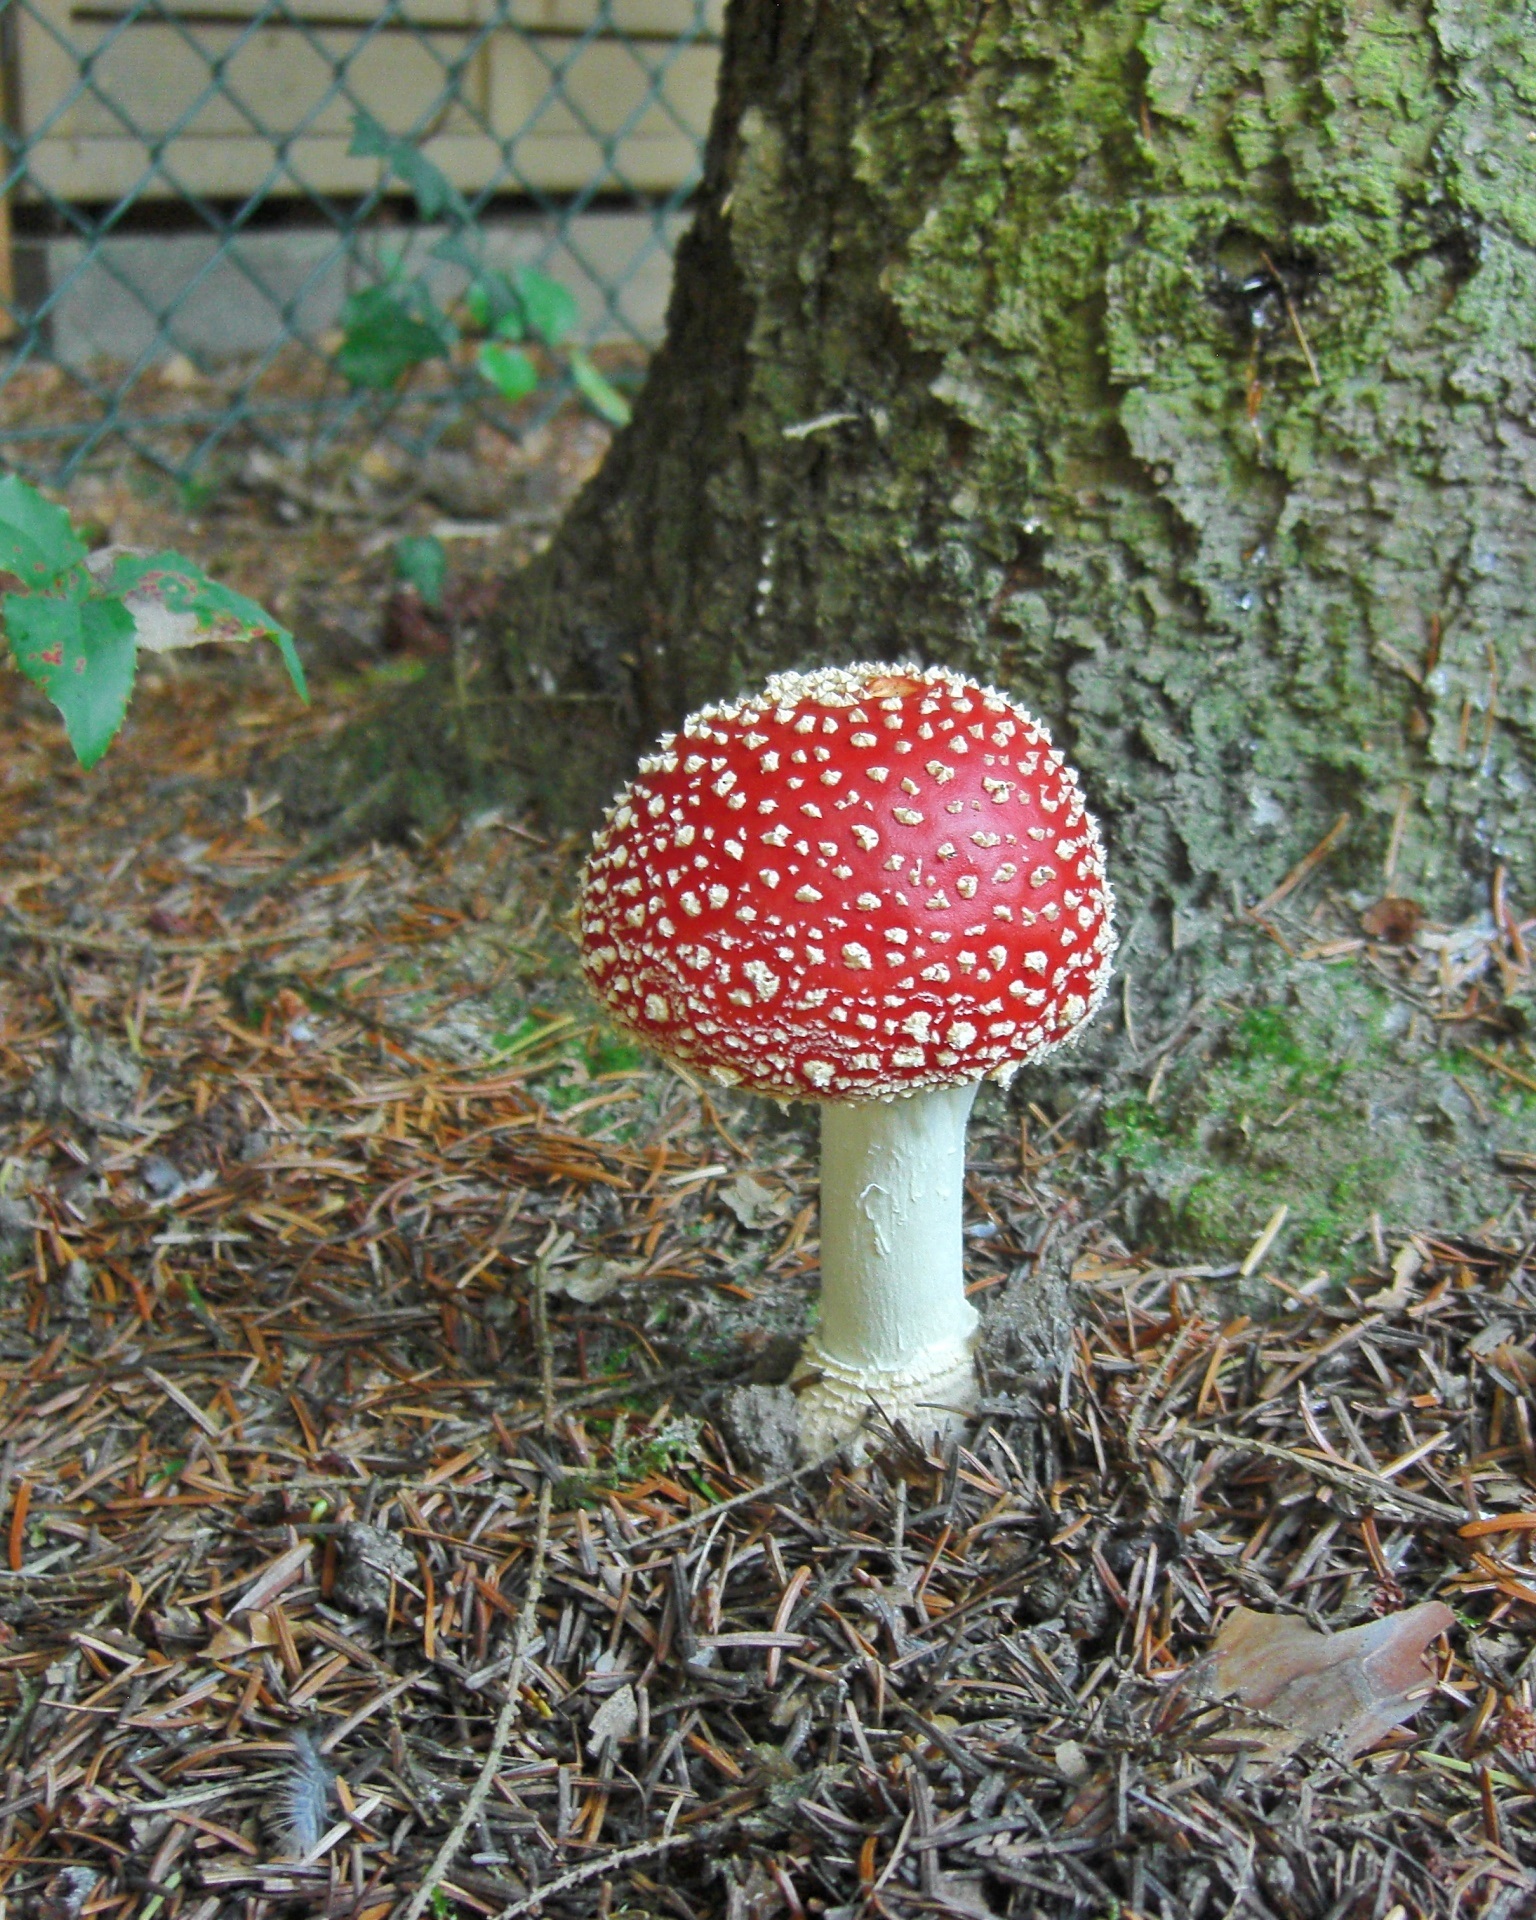
forest, leaf, flower, red, autumn, soil, botany, mushroom, flora, fungus, spotted, fly agaric, toxic, woodland, agaric, bolete, fungal species, edible mushroom, medicinal mushroom, agaricomycetes, agaricaceae, penny bun